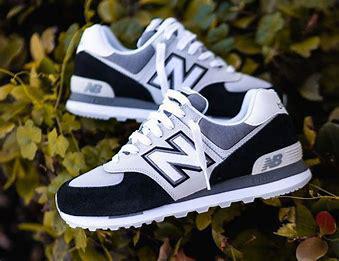
Brand: New
Model: Balance New Balance 574